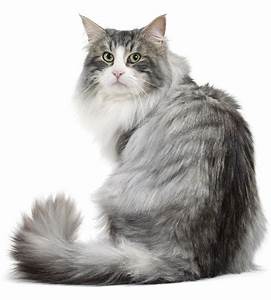
Label: cat